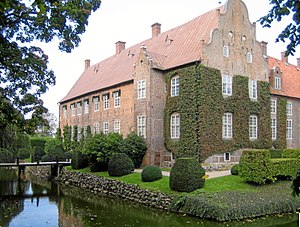
Trolle-Ljungby slot
Trolle-Ljungby slot
Trolle-Ljungby slot er et slot og fideikommis i Trolle-Ljungby sogn, Kristianstads kommun i Skåne.